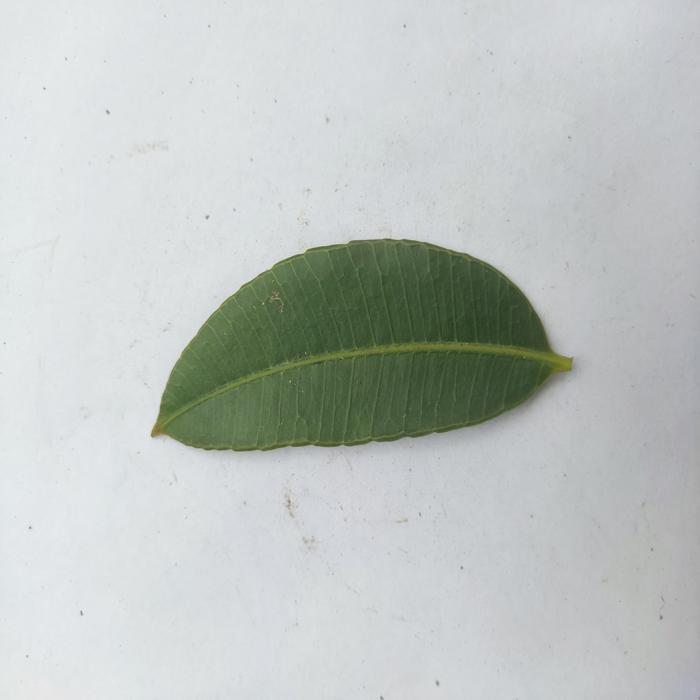
Crop: Hog Plum
Leaf condition: Heathy_Leaf